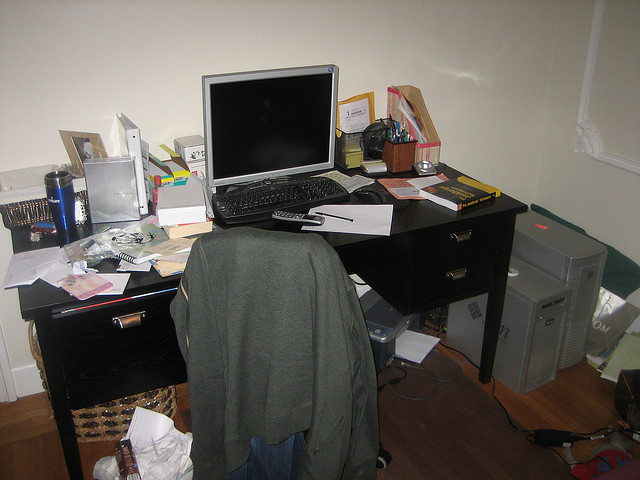
user: Given an image and a question. Answer the question in a short answer. Question: Is this a study area or play area? Short Answer:
assistant: study